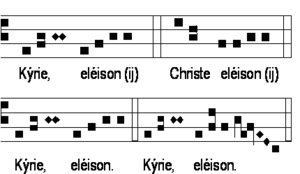
Le Kyrie, dont le nom vient du grec ancien Κύριε ἐλέησον Kyrie eleêson [en grec moderne : Κύριε ελέησον ], est une prière liturgique des Églises catholique et orthodoxe.